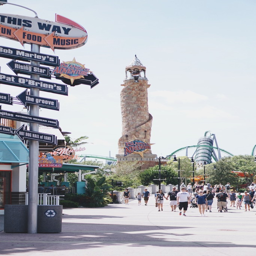
amusement park with a baby or toddler !